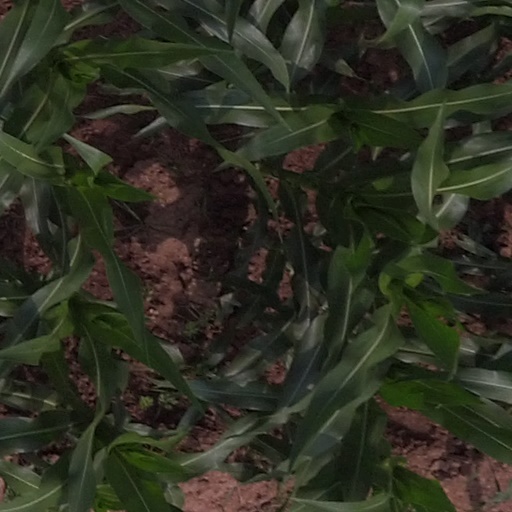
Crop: maize; corn